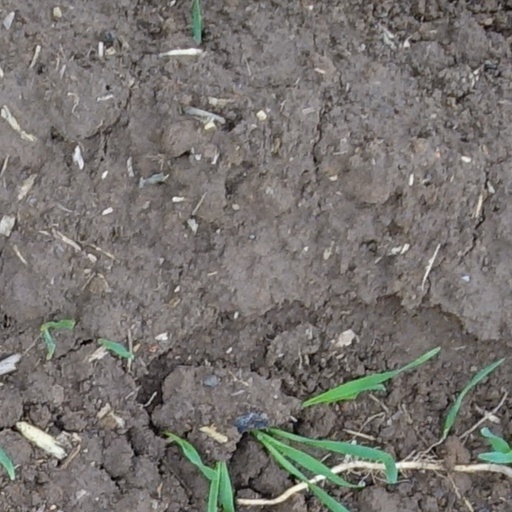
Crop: wheat